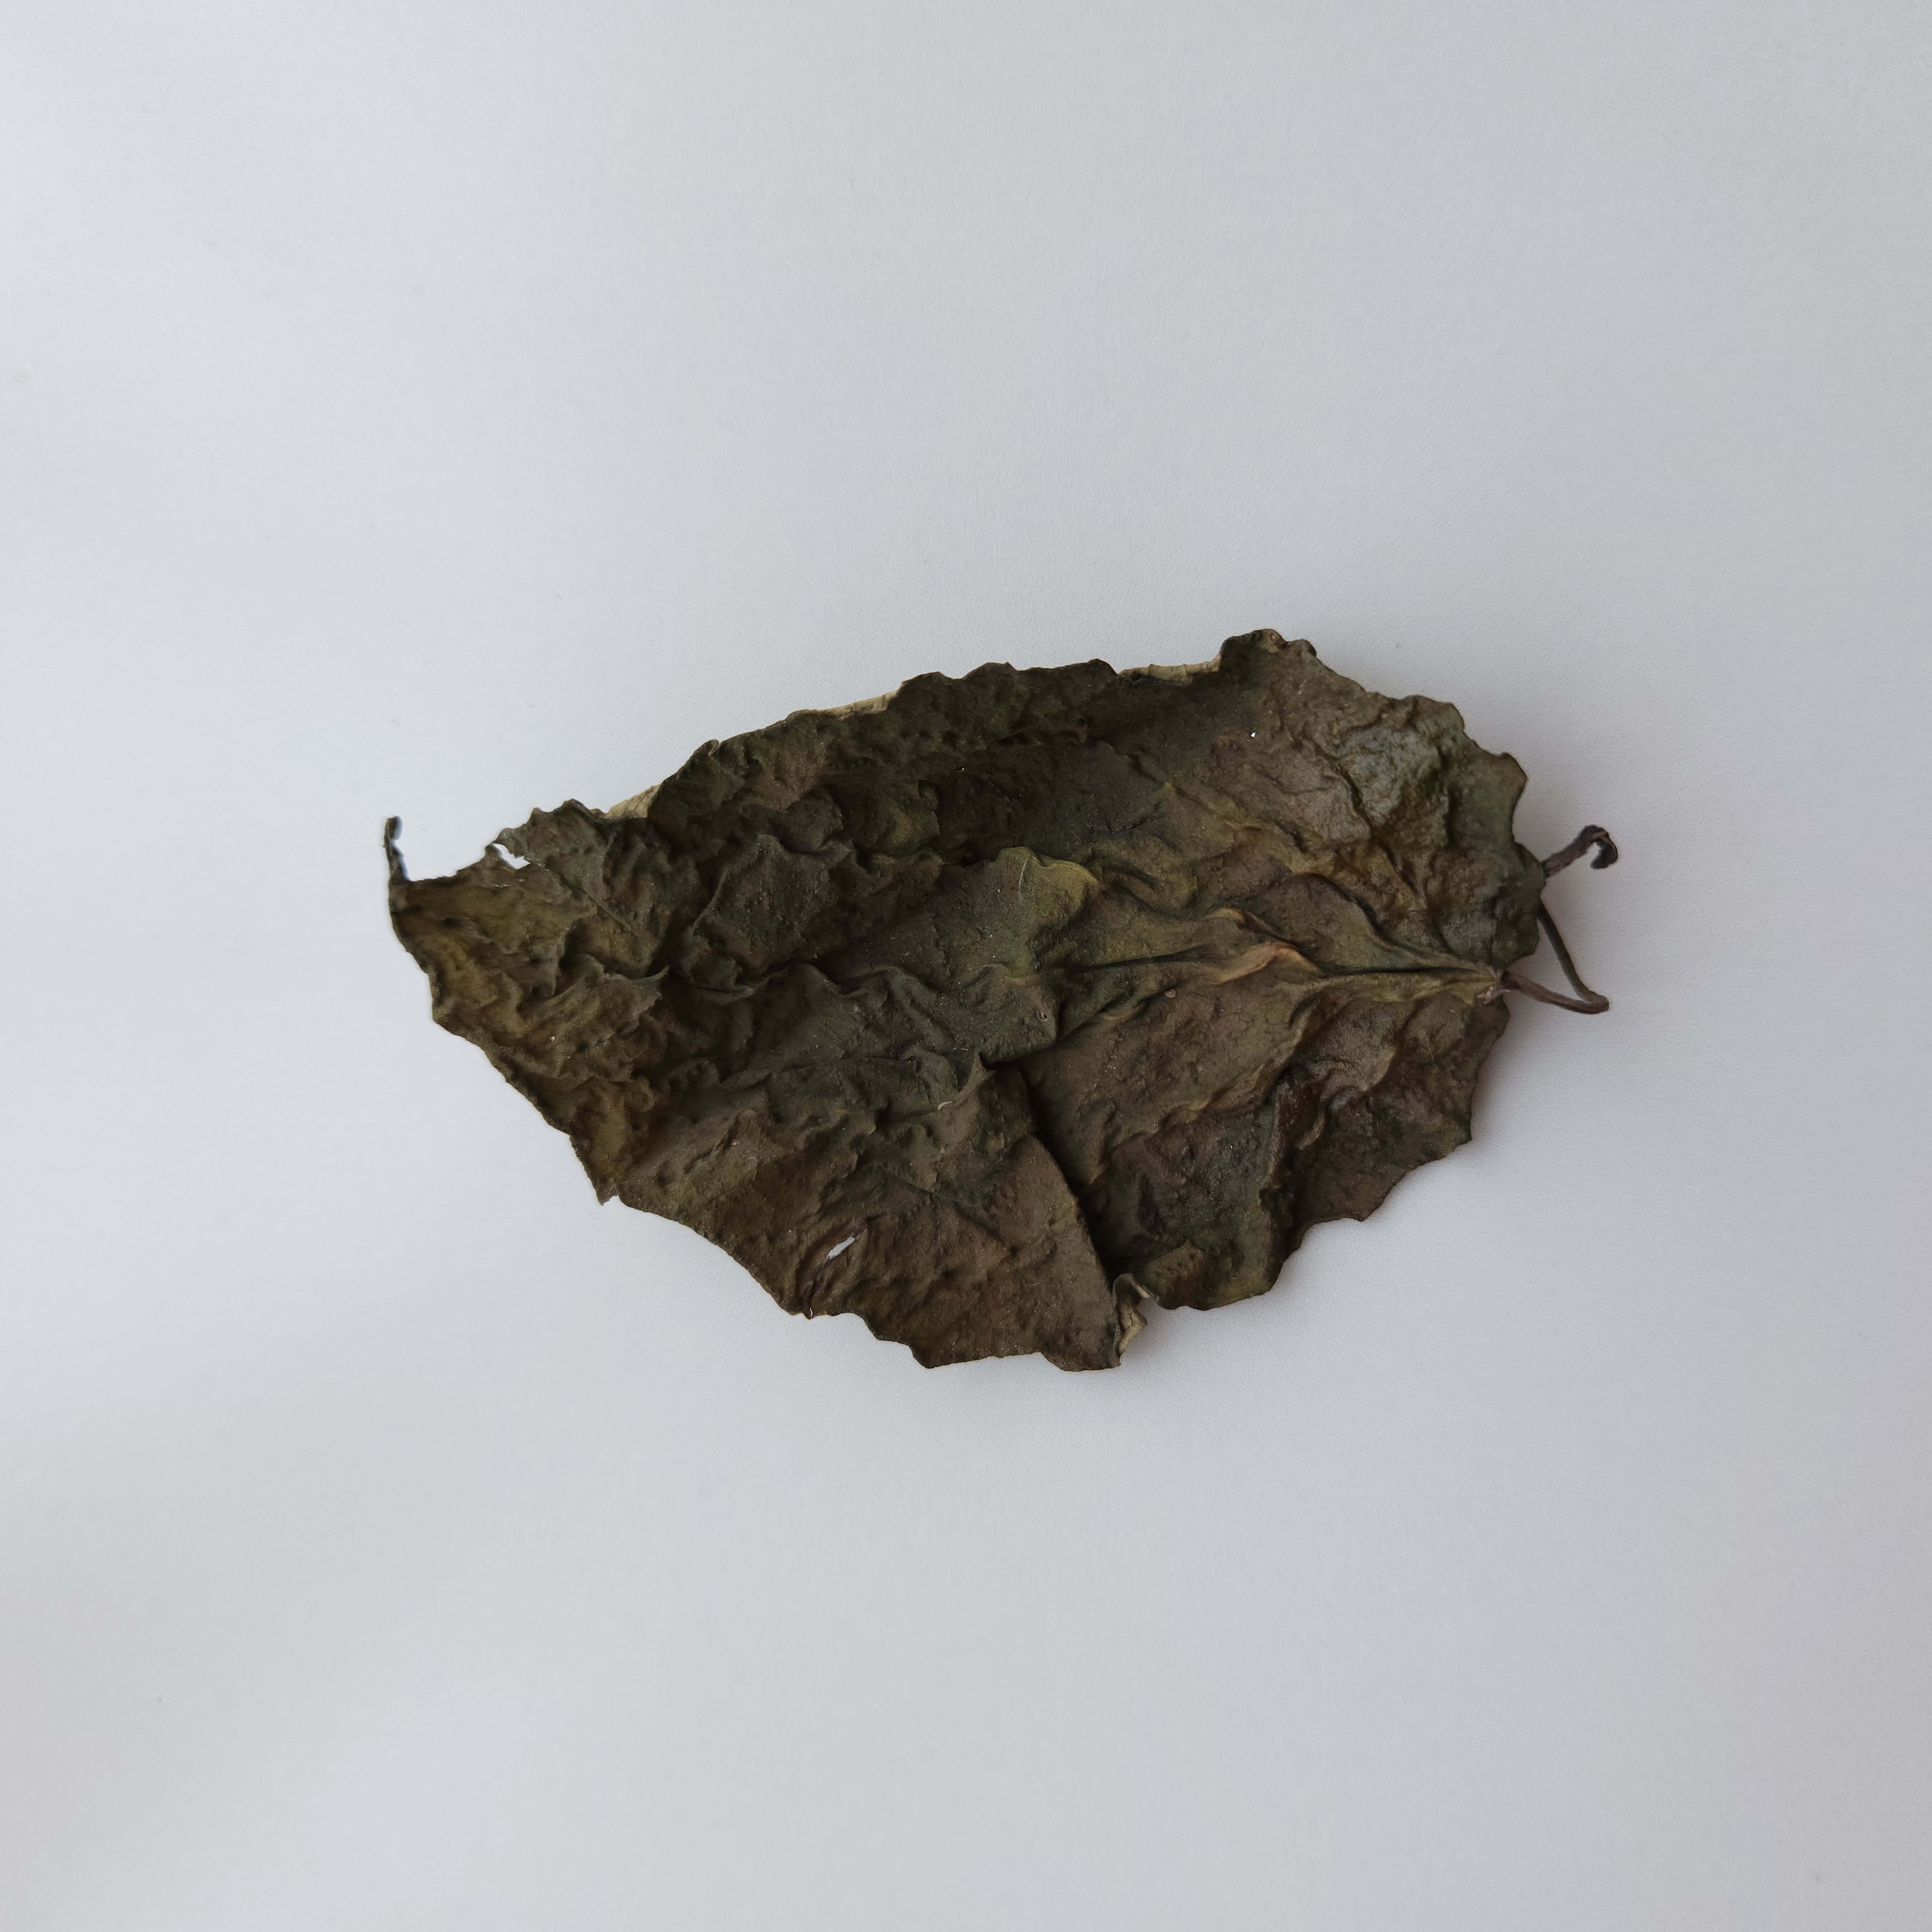
Label: Dried